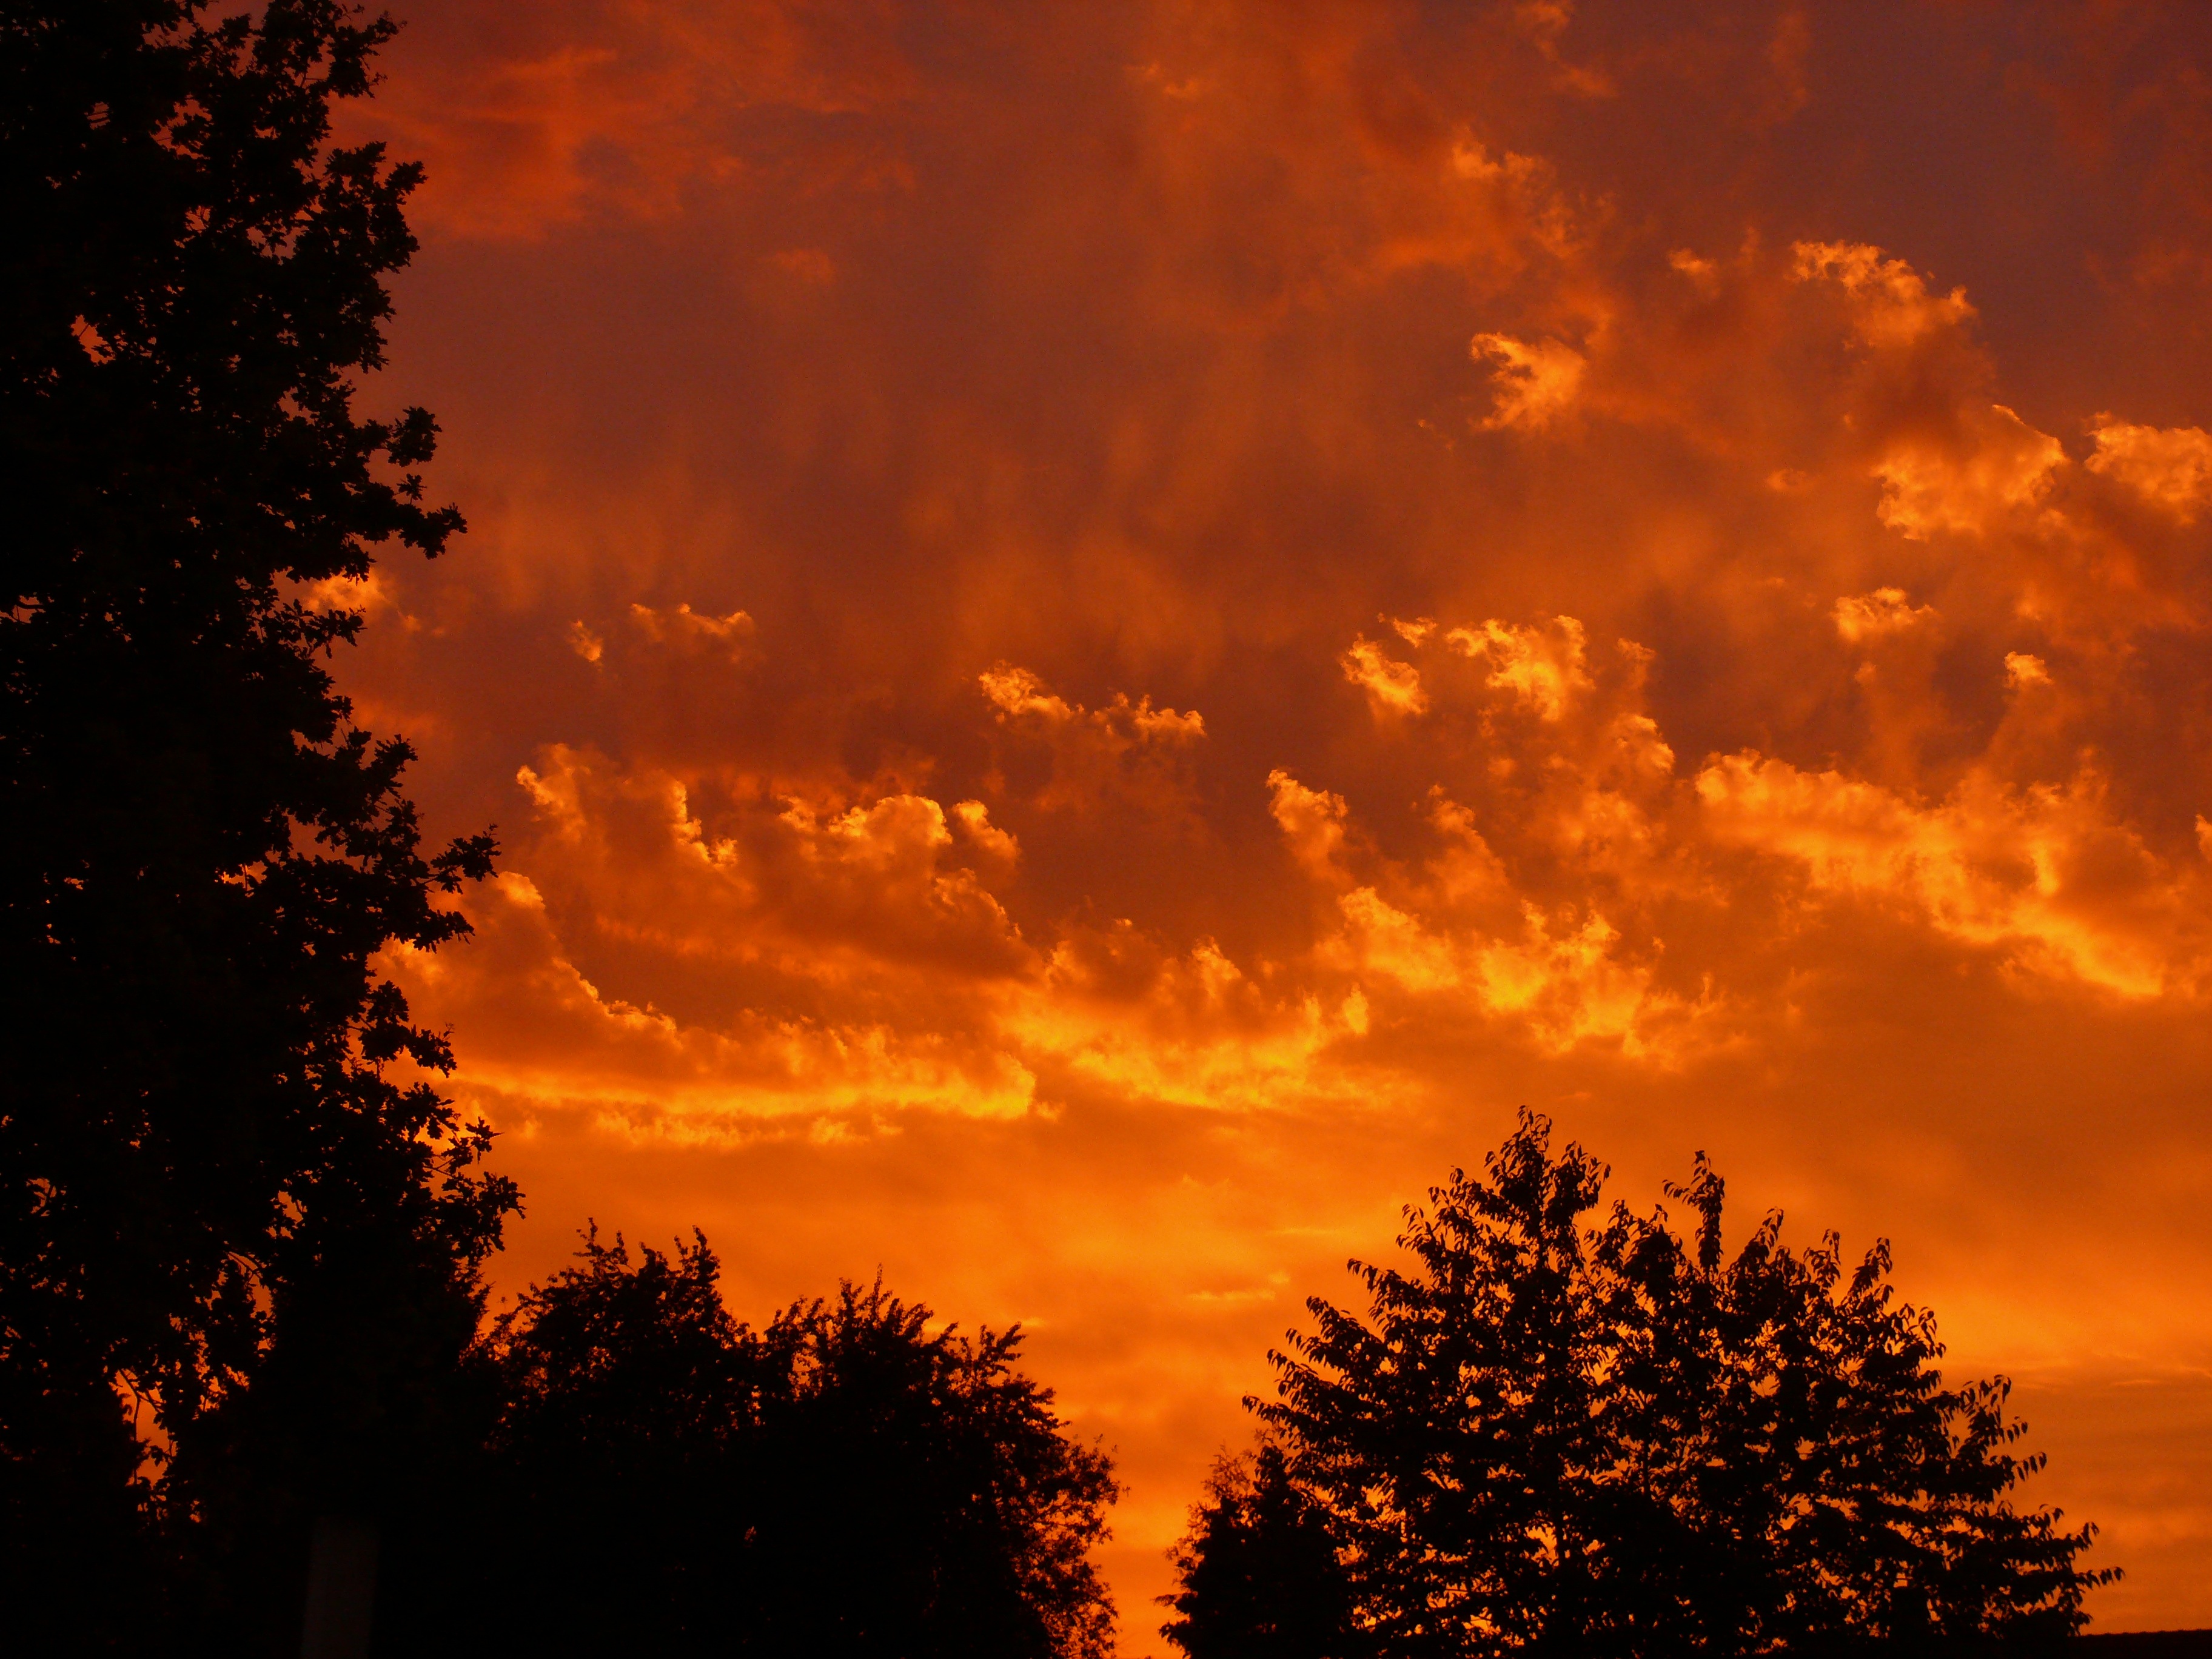
landscape, tree, cloud, sky, sun, sunrise, sunset, sunlight, morning, dawn, atmosphere, dusk, evening, red, heaven, fire, clouds, burning, beautiful, sundown, mood, abendstimmung, afterglow, evening sky, red sky at morning, sunrising